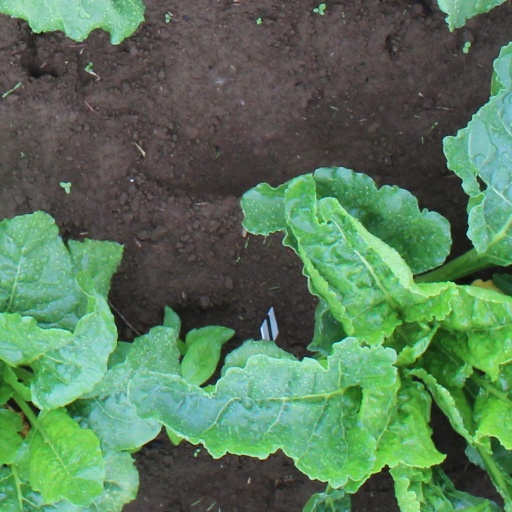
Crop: sugar beet